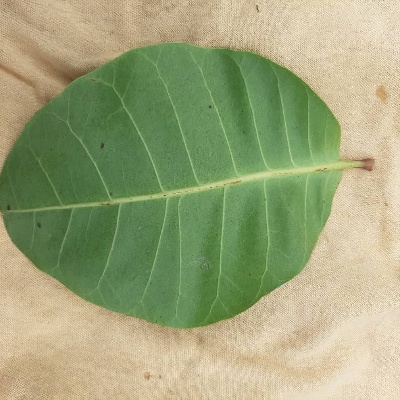
Crop: Cashew
Condition: anthracnose